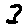
Label: 3